Galtymore

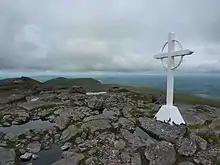
White iron cross on "Dawson's Table", Galtymore summit

The 5–6 hour "Circuit of Glencushnabinnia", which follows a loop around Galtymore's deep northern corries at Lough Curra and Lough Dihneen, is described as the "connoisseur's route". It starts at the forest car park near the Clydagh Bridge in the north, and climbs Cush , Galtybeg , Galtymore and Slievecushnabinnia , before returning to the start (it can also be done anti–clockwise).